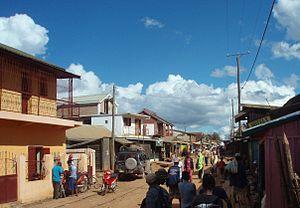
Andilamena est une commune urbaine malgache, chef-lieu du district d'Andilamena, située dans la partie nord de la région d'Alaotra-Mangoro.